Fantasía... 3

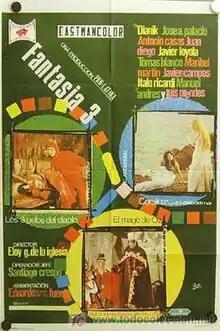
Theatrical release poster

Fantasia 3 is a 1966 Spanish fantasy film directed by Eloy de la Iglesia. It is based on three fairy tales: Hans Christian Andersen’s "The Little Mermaid"; the 1900 children's novel, "The Wonderful Wizard of Oz" by L. Frank Baum and "The Devil with the Three Golden Hairs" by the Brothers Grimm. "Fantasia 3" was de la iglesia's first feature-length film